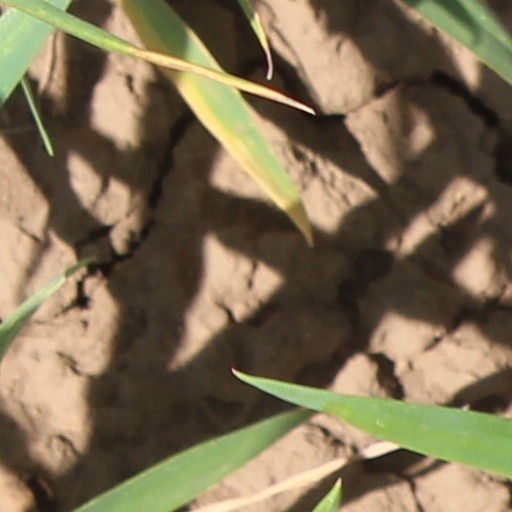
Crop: wheat